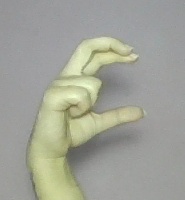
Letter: thal